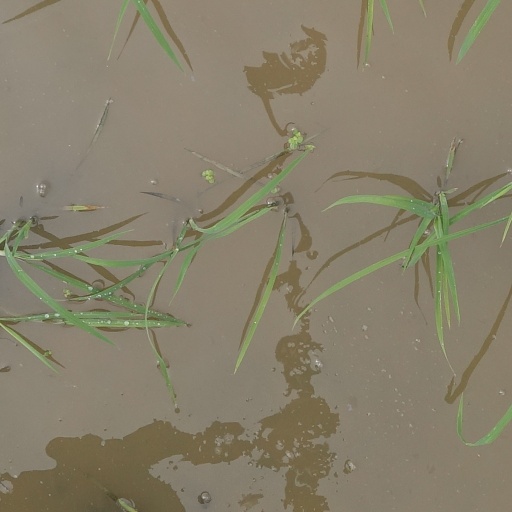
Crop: rice